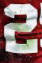
Number: 2